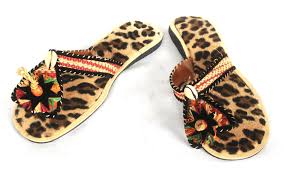
Lii de ay dàll la, dàll yu rafet lool yu aare yoo xam ne ñi ngi ci def ay pettaaw. Liggéeye ko tissu bu ñu naan dewo-segg defar ko couleur yi yànji yu rafet.